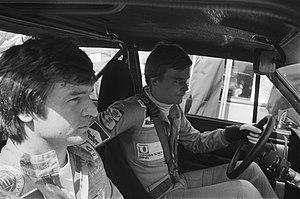
Le Rallye Monte-Carlo 1980, disputé du 19 au 25 janvier 1980, est la soixante-seizième manche du championnat du monde des rallyes courue depuis 1973, et la première manche du championnat du monde des rallyes 1980.